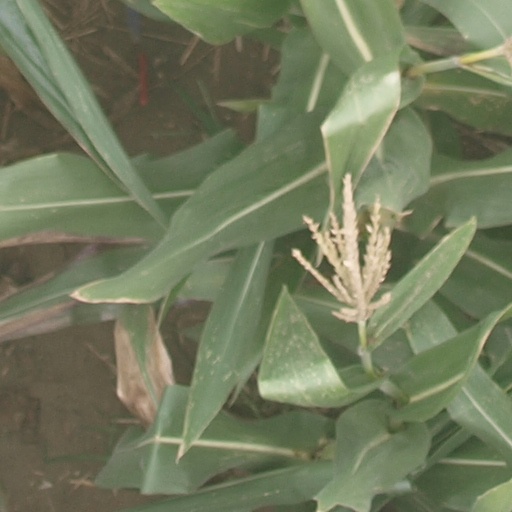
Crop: maize; corn